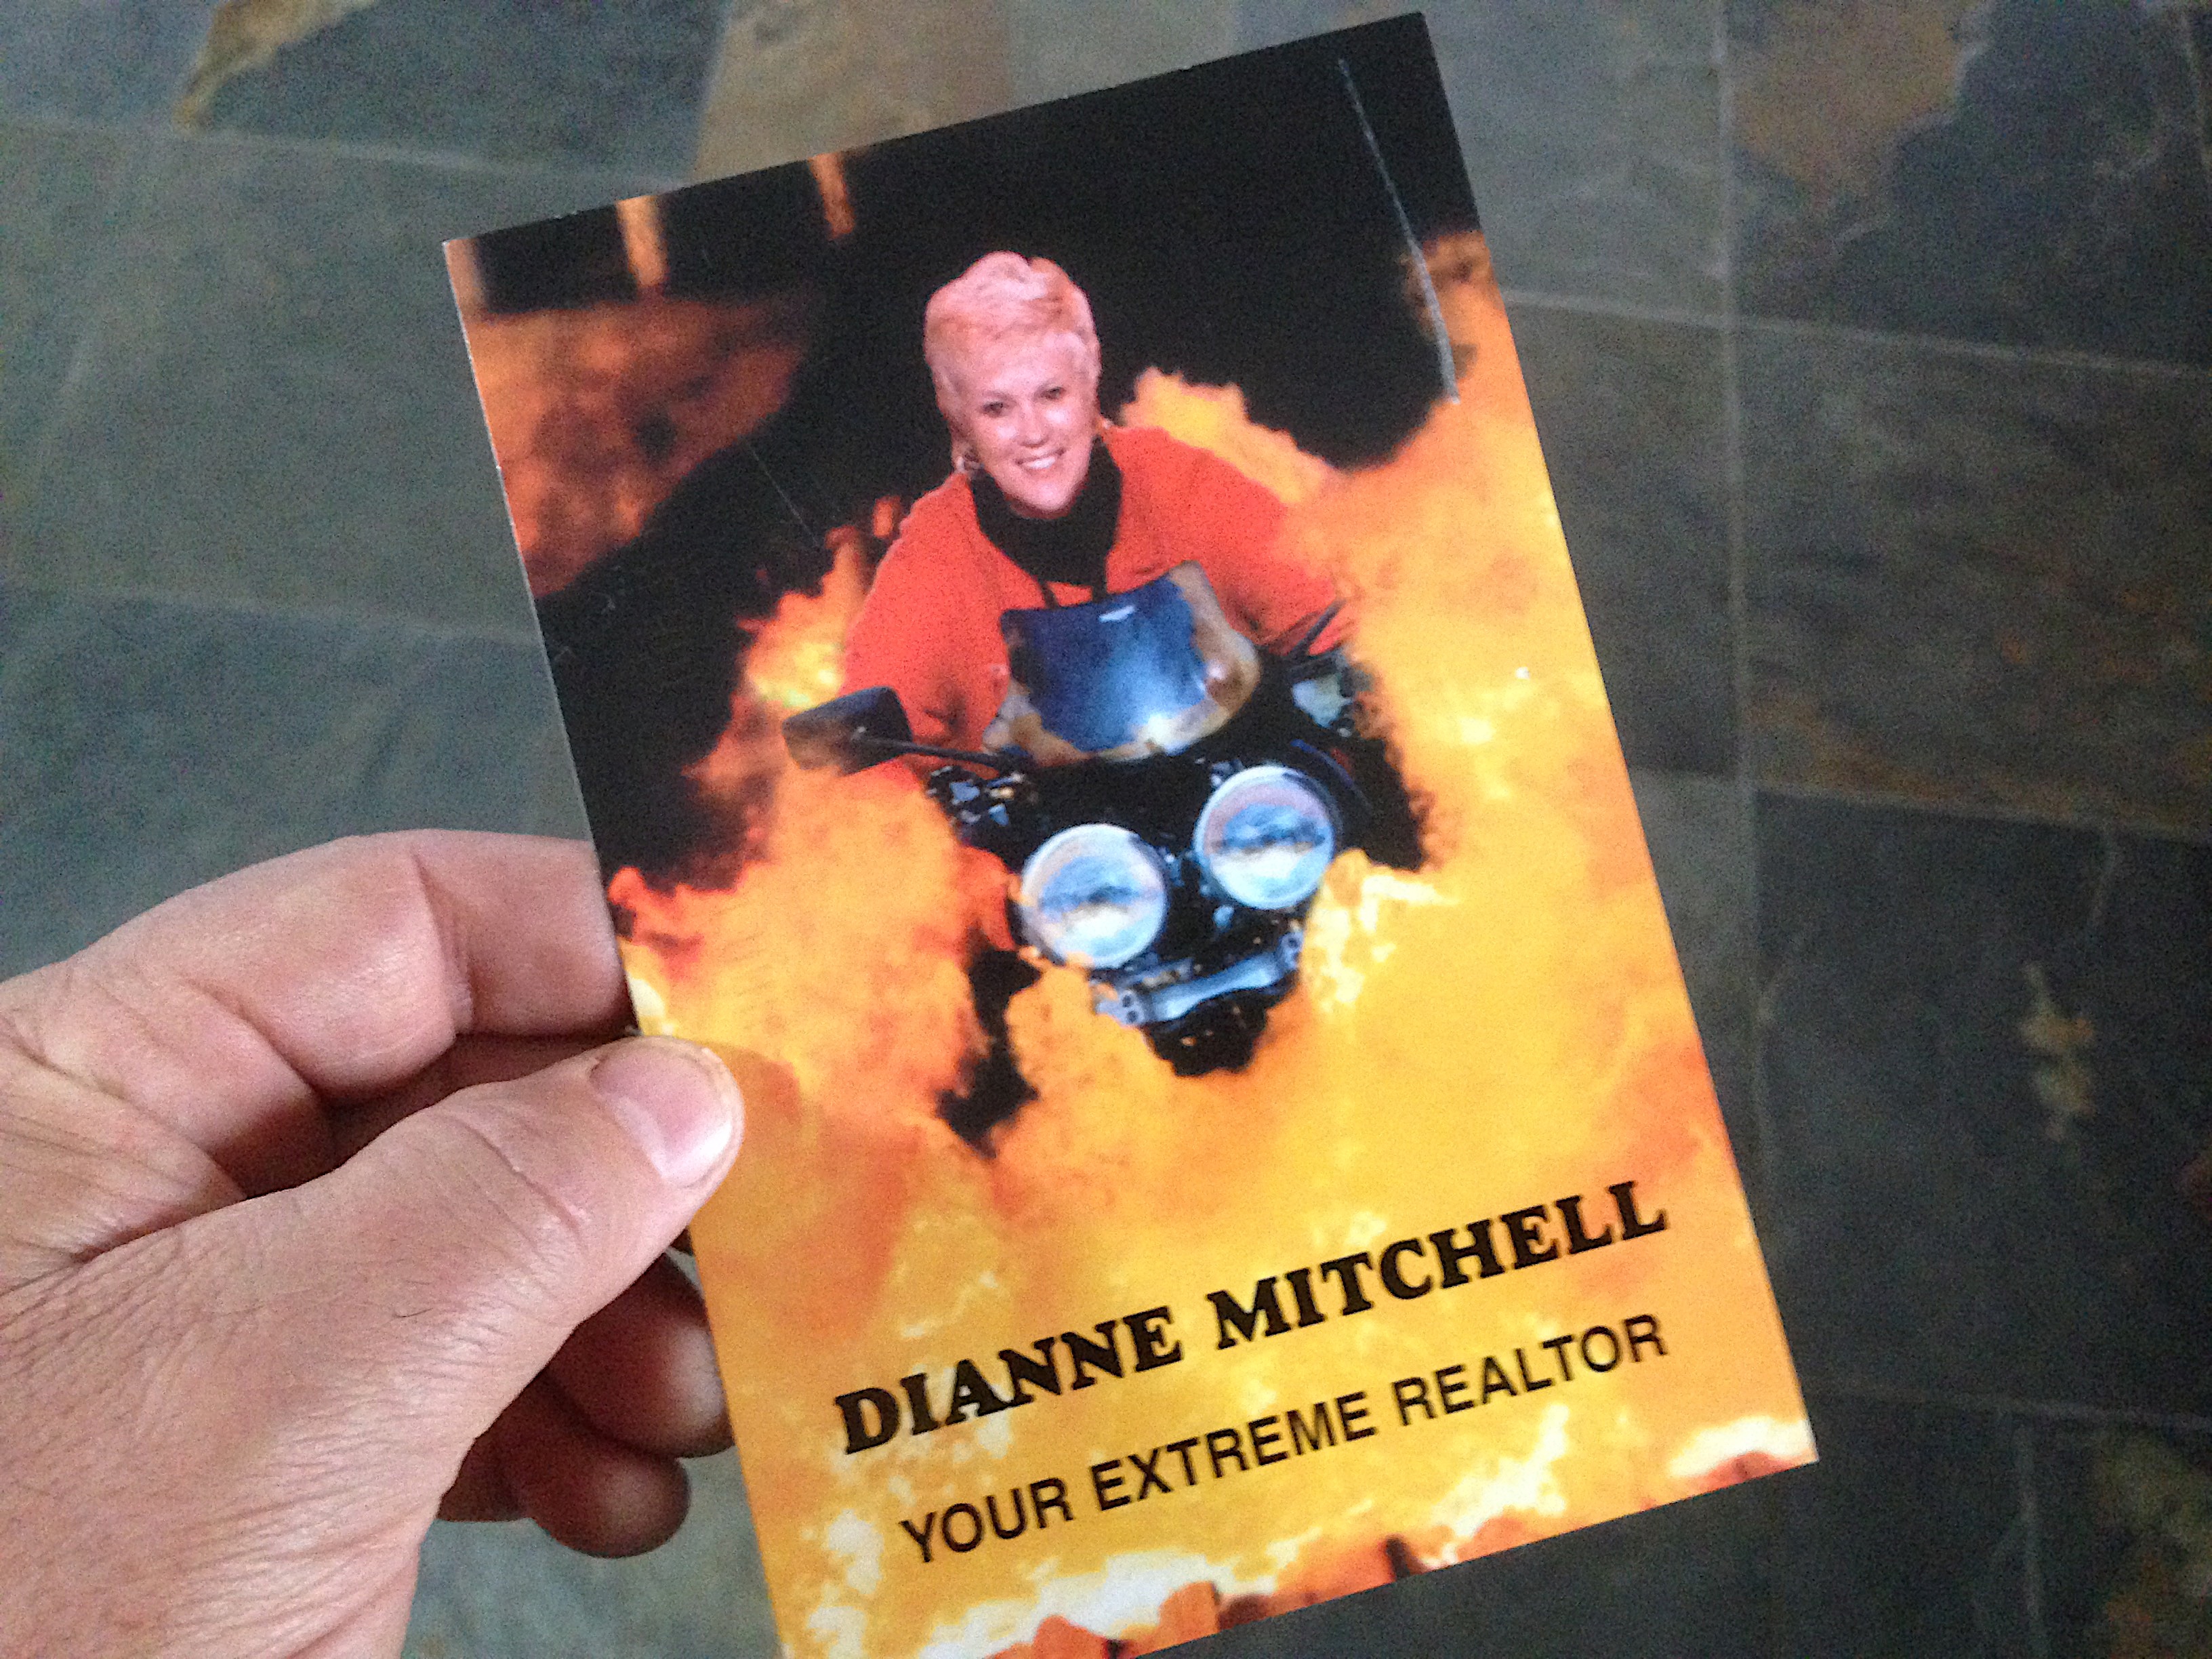
book, fiction, poster